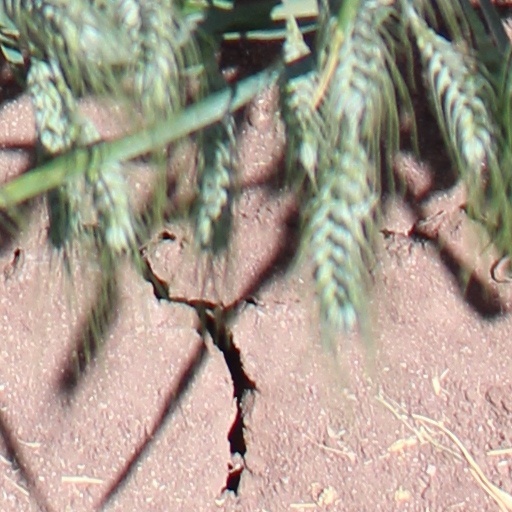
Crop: wheat